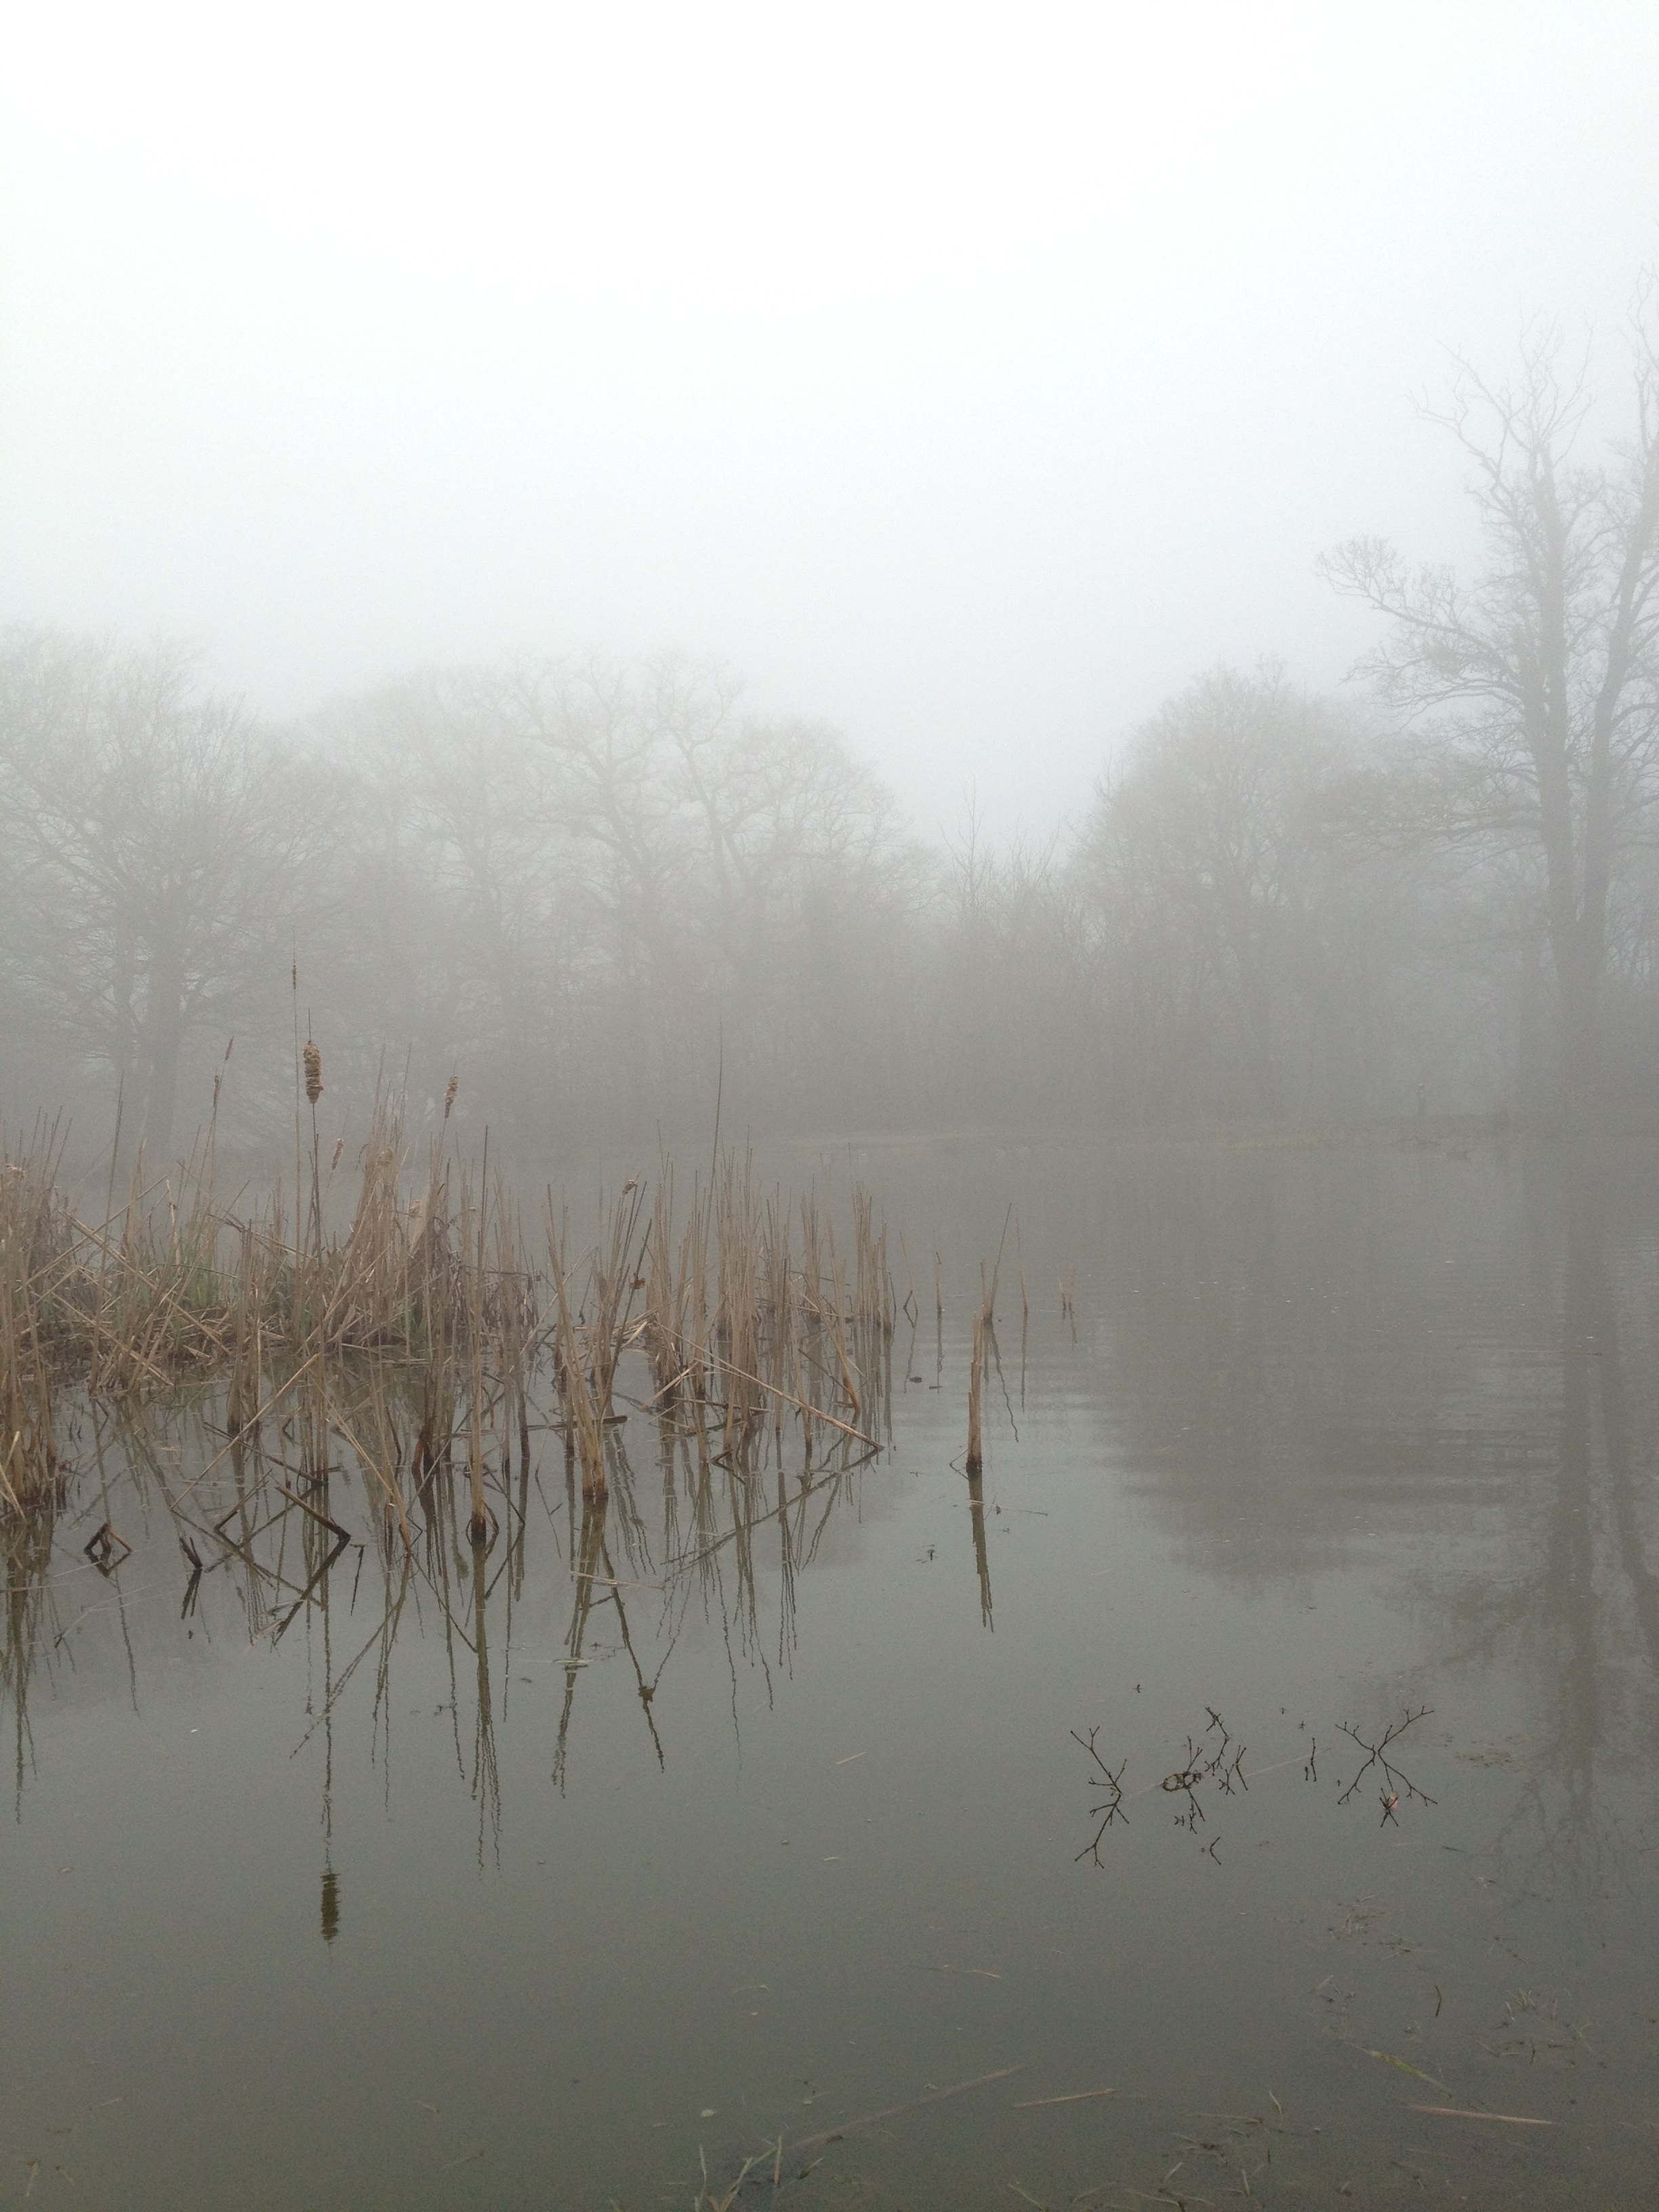
landscape, tree, nature, forest, marsh, snow, winter, light, sky, sun, fog, sunrise, mist, morning, fall, lake, dawn, foggy, mystery, evening, reflection, autumn, weather, shadow, haze, season, woods, mysterious, misty, wetland, fantasy, magic, habitat, enchanted, fairytale, freezing, natural environment, atmospheric phenomenon